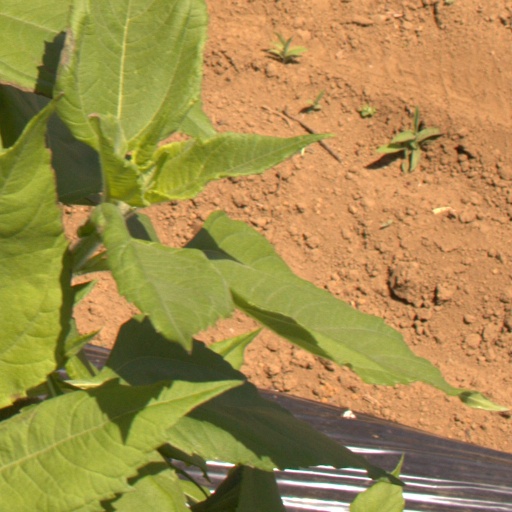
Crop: Jerusalem artichoke